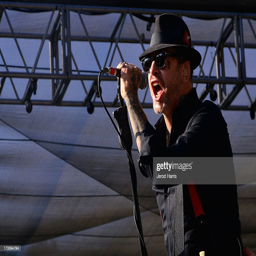
person performs at music festival .